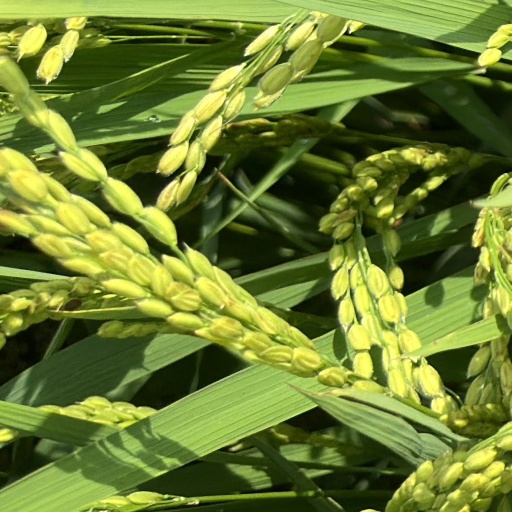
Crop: rice